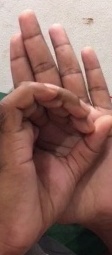
ASL sign: 0